Georg Güßregen

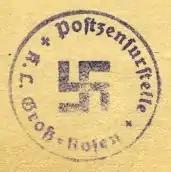
Gross Rosen Seal

Georg Güßregen (Georg Güssregen) (born July 4, 1890) was an SS Obersturmführer. He joined the Nazi Party on September 10, 1939. His SS Membership number was 222498. He had one party number: 3988326.